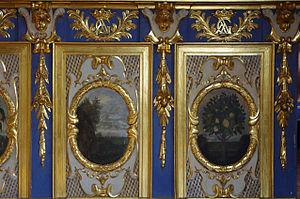
Détails des boiseries du cabinet des Muses, château d'Oiron
La dorure à la feuille est une technique de dorure qui utilise de fines feuilles de métal - principalement de l'or pur mais du cuivre peut être utilisé en remplacement - martelé, appliquées sur un support quelconque.
Le nom de couleur or désigne soit l'aspect du métal ou de ses imitations, soit une couleur similaire.